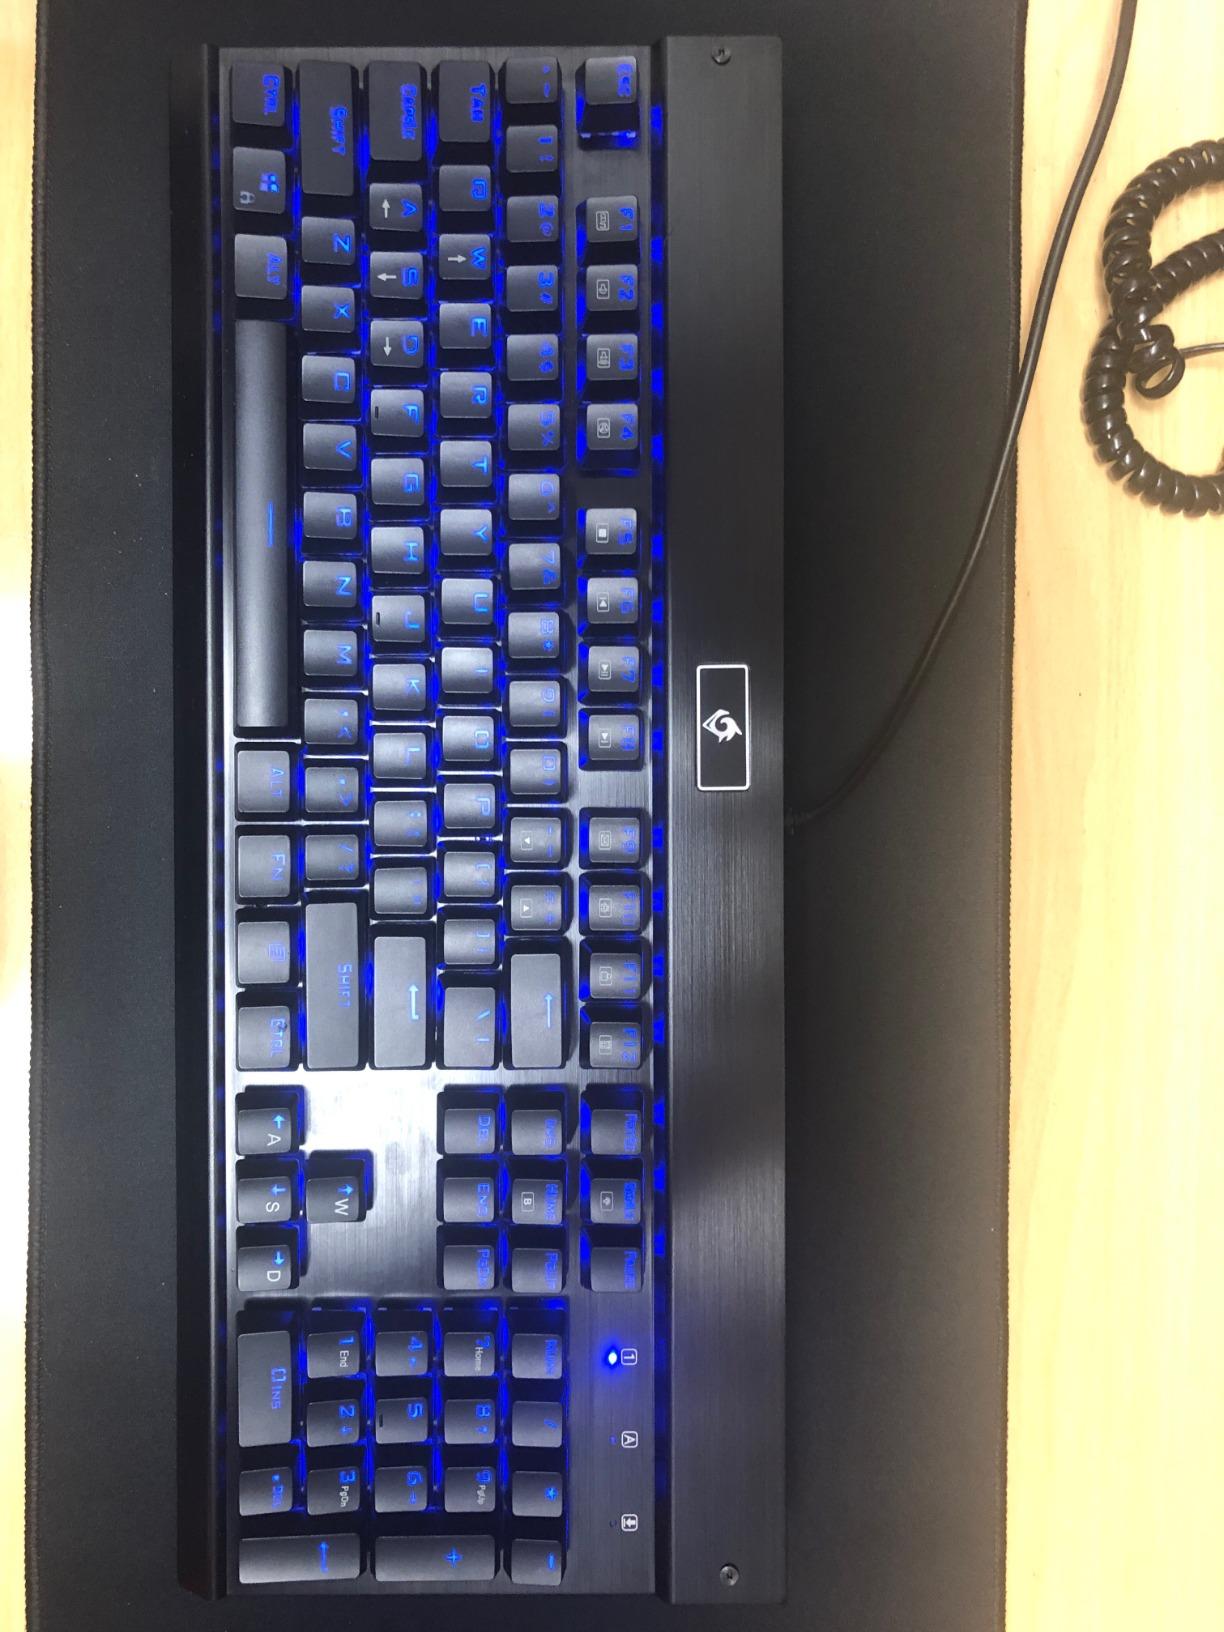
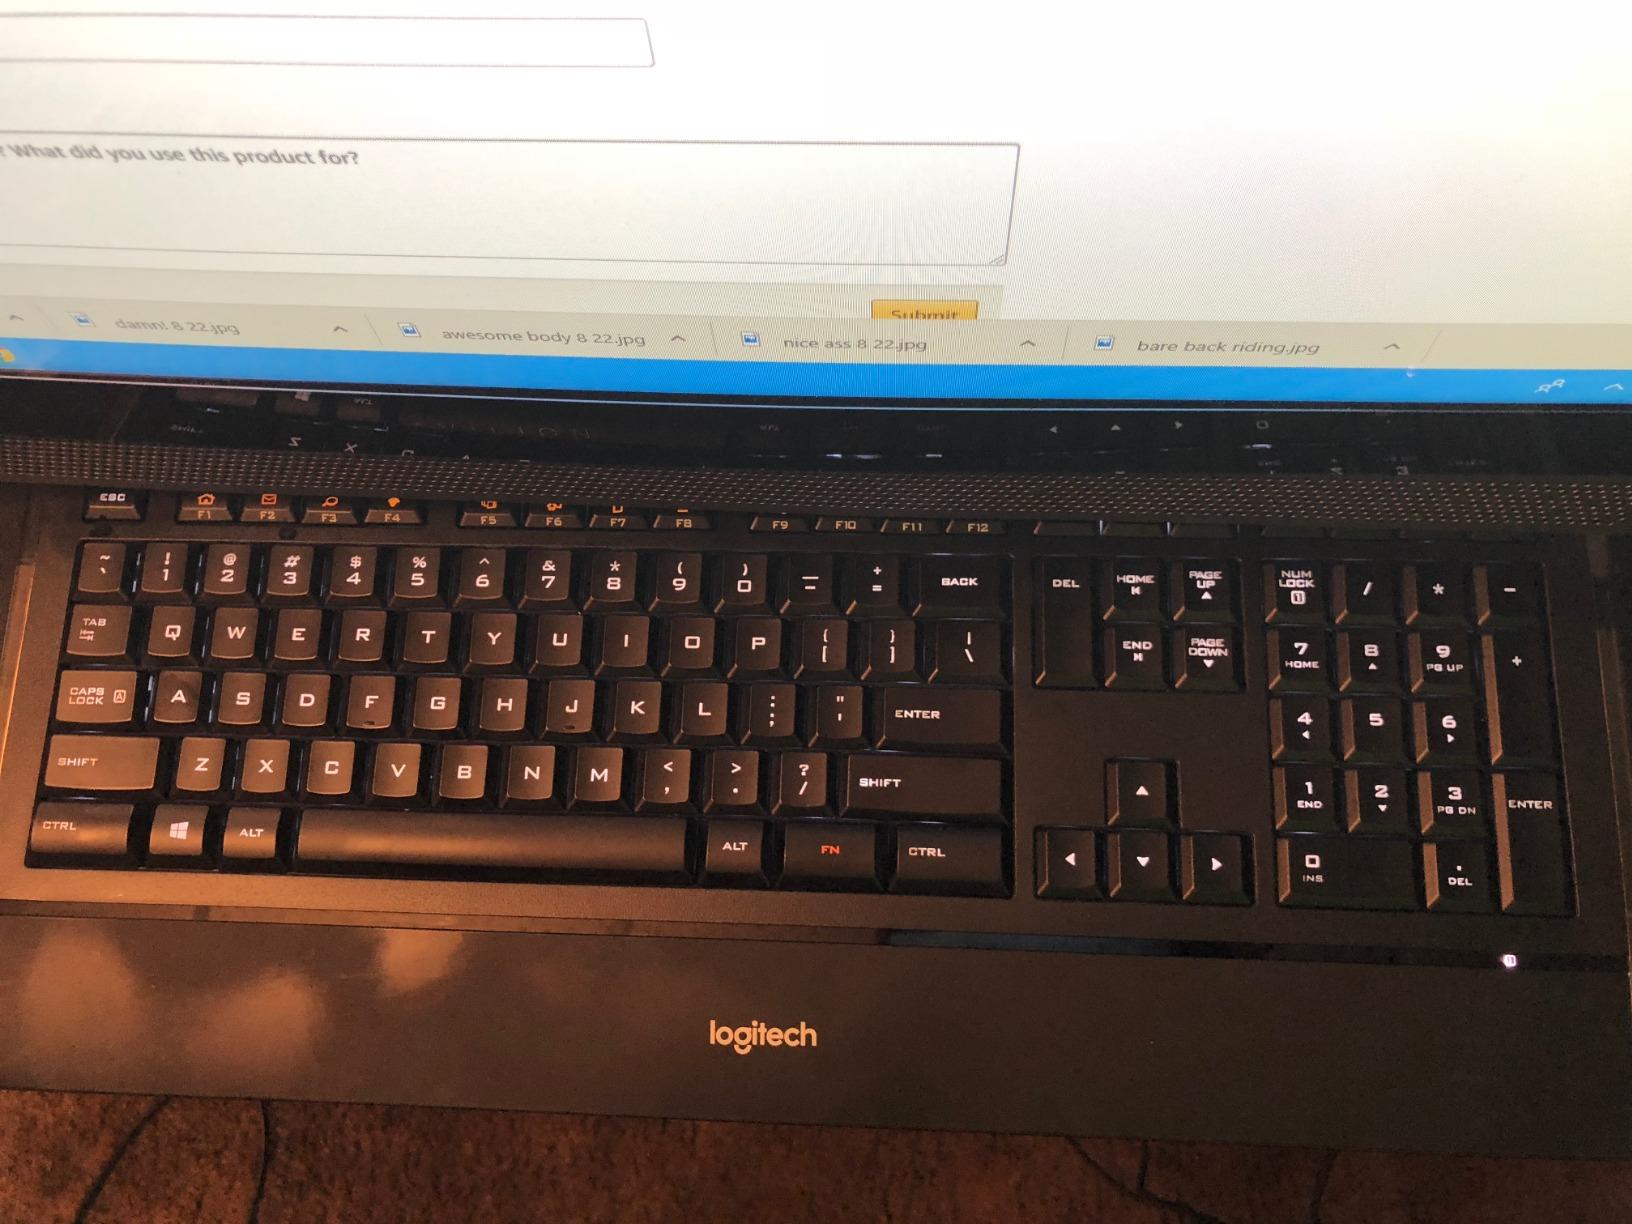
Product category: keyboard
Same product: no